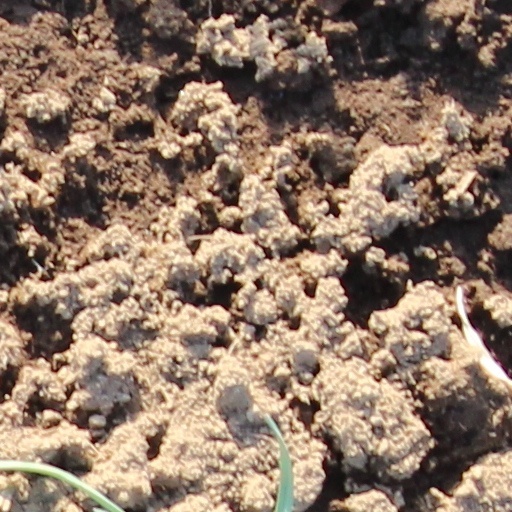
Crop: wheat